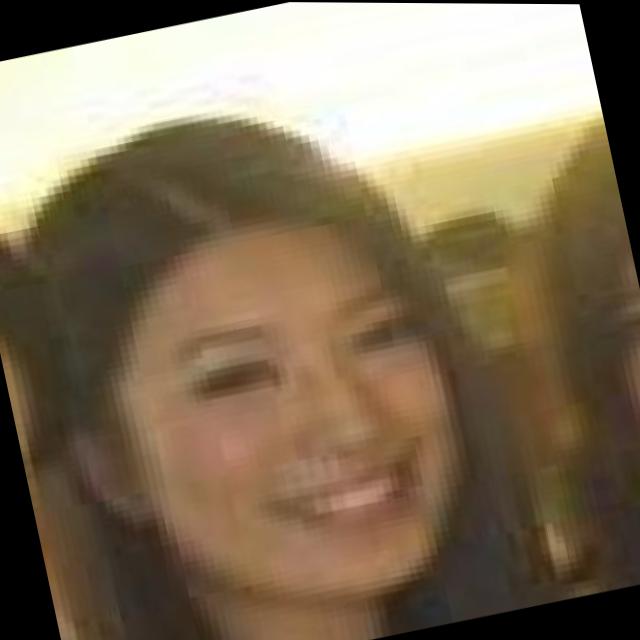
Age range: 21-44